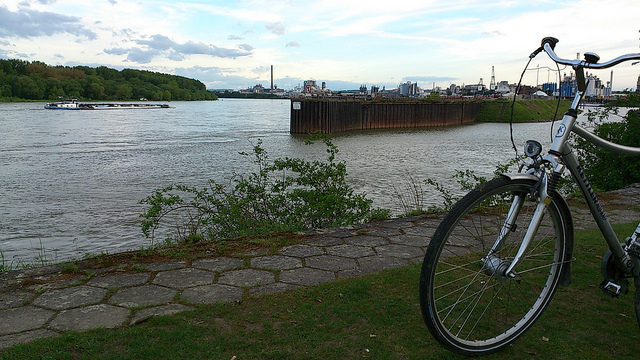
Front half view of a standing bicycle in grass by water with boat.